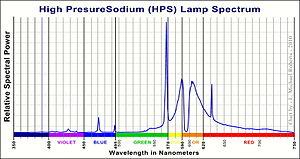
Une lampe à vapeur de sodium est une lampe à décharge pour laquelle la luminescence est produite dans une vapeur de sodium. On distingue les lampes à vapeur de sodium basse pression, qui émettent une lumière dont la couleur tire sur l'orange, et les lampes à vapeur de sodium haute pression, de couleur un peu plus jaune-orangé. Ces lampes sont couramment utilisées pour l'éclairage public.